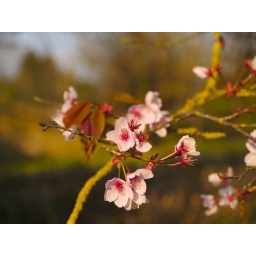
Small blossoms on a fruit tree which I found in a church cemetary in Whelford, Gloucestershire